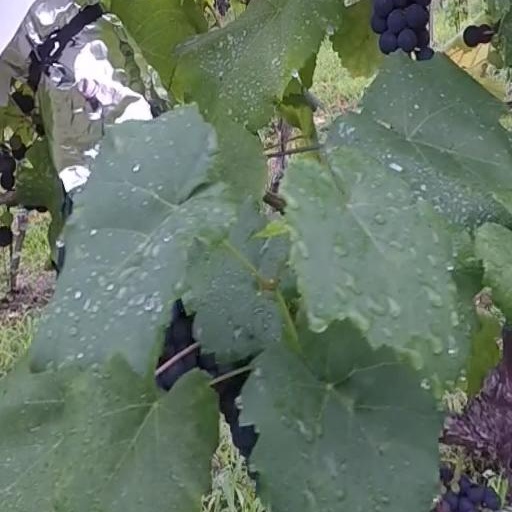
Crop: grape